Northern Cross Railroad

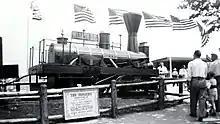
A replica of the first Northern Cross locomotive, the Rogers, as displayed by the Wabash at the Chicago Railroad Fair. The replica was constructed by the railroad in their Decatur, Illinois shops in the late 1940s, and it was extensively used by the Wabash in parades (powered by a Case tractor underneath) and town centennial celebrations throughout the 1950s.

Passengers cars were the size of buses, with a row of seats down either side. Even though the trains ran at a comparatively slow speed, passengers slid down the seats because the train's link and pin system of coupling cars caused jerks on starting and stopping. In the engines, water hoses could freeze in the winter, and passengers may have had to help crew load wood at refueling stations. None of the signals, specialty cars, telegraph, and amenities known today existed on early rail lines.